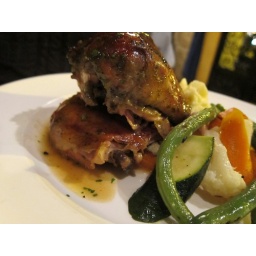
Probably the best roast chicken I've ever tasted. Preserved lemon in the sauce.